Martín Demichelis

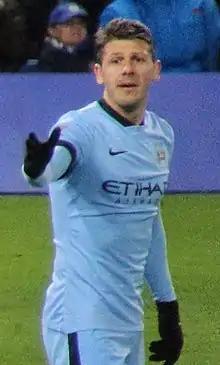
Demichelis with Manchester City in 2015

Martín Gastón Demichelis (born 20 December 1980) is an Argentine professional football manager and former footballer who played usually as a centre-back, although he could also operate as a defensive midfielder.